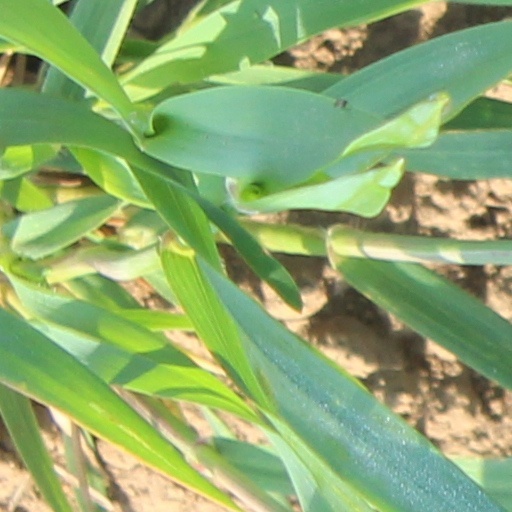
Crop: wheat